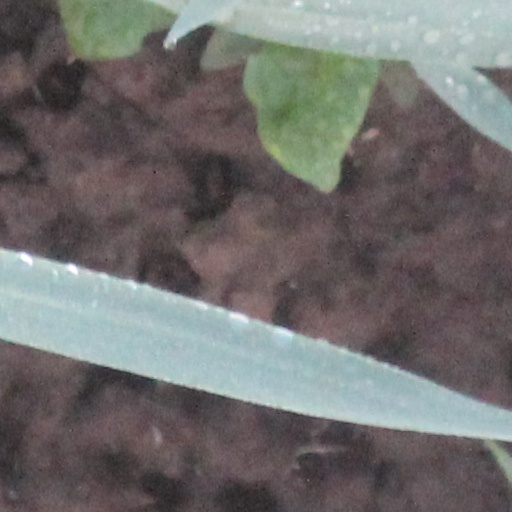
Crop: wheat